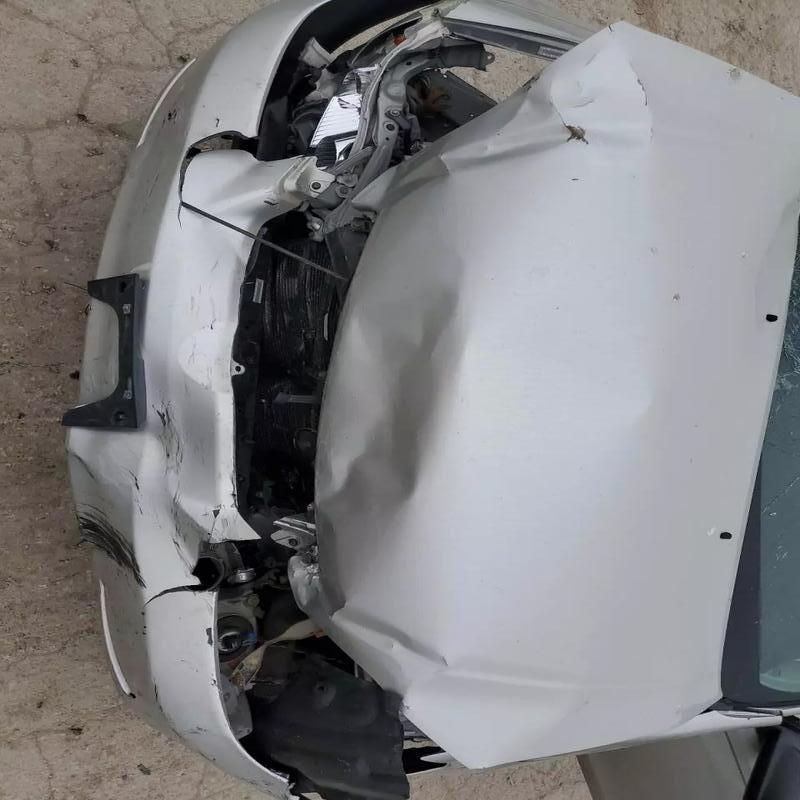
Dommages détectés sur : plaque d'immatriculation avant, pare-choc avant, feu avant droit, feu avant gauche, capot, aile avant droite, aile avant gauche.
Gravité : majeur